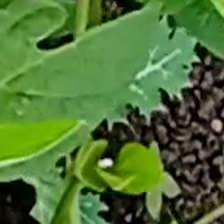
Weed species: Dwarf_cassia_(Chamaecrista pumila)